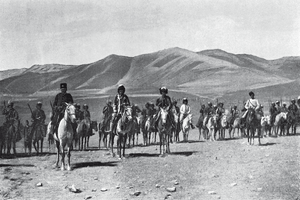
Les Hamidiés, de leur nom complet Hamidiye hafif süvari alayları, sont un corps de l’armée ottomane créé en 1891 et recruté principalement parmi les tribus kurdes. Ils tiennent leur nom, Hamidiye, du sultan Abdülhamid II, Hamid étant la forme brève pour Abdülhamid. Après la chute d’Abdülhamid II en 1909, les Hamidiés sont maintenus sous le nom de Aşiret Süvari. Ils ont été impliqués dans des violences et exactions contre la population civile, surtout arménienne. Ils disparaissent à la fin de la Première Guerre mondiale en Orient.